Eastern Mennonite University

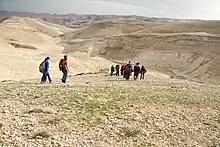
Eastern Mennonite University Campus Students on a Cross-cultural Trip

EMU was one of the earliest colleges to require cross-cultural study of all undergraduates, with a university-sponsored program beginning in the 1970s. EMU recommends that its undergraduate students earn 15 semester hours of credit by living, studying and serving in cross-cultural settings. Nine cross-cultural credits are the minimum number required for graduation; these can be earned through in-class study and a summer stint of three to six weeks in a cross-cultural setting. Most undergraduates embark on semester-long, faculty-led, cross-cultural experiences, usually involving home stays in non-U.S. settings, such as Israel, Guatemala, South Africa, India, Spain and Morocco. But some students opt to satisfy the cross-cultural requirement by studying and interning in Washington, D.C., while living in EMU-owned housing supervised by faculty members. Others choose individualized alternatives, such as a summer of studying business with an international manufacturer or 11 months of service with the SALT program of Mennonite Central Committee.